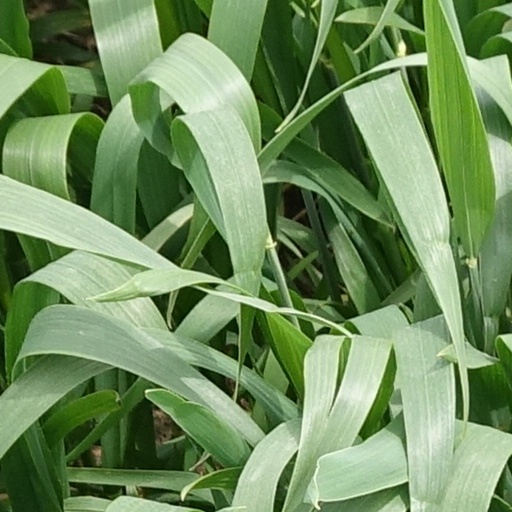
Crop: wheat